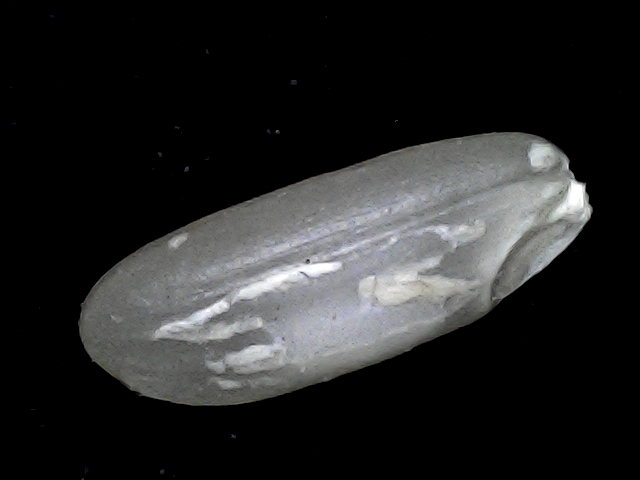
Rice variety: BD91